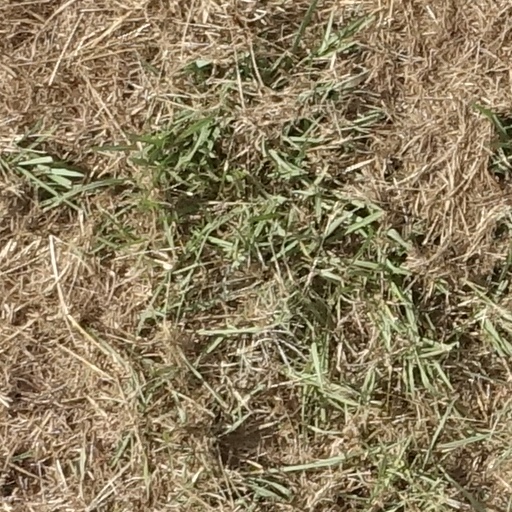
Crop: sorghum